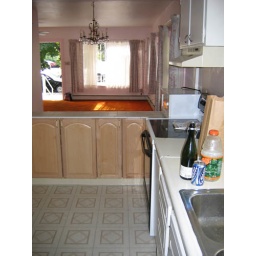
Here you can see over the kitchen counter back towards the orange shag in the living room and the front door beyond.